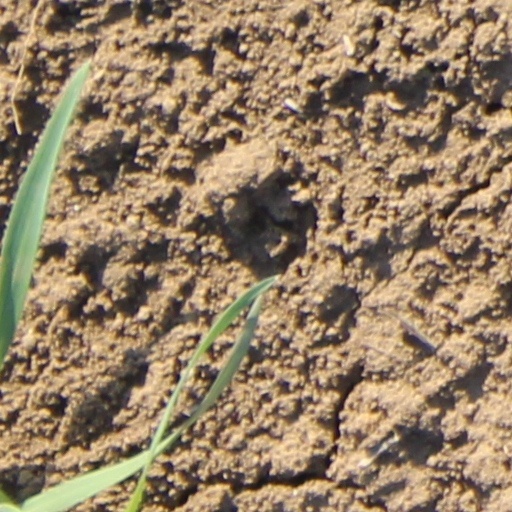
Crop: wheat